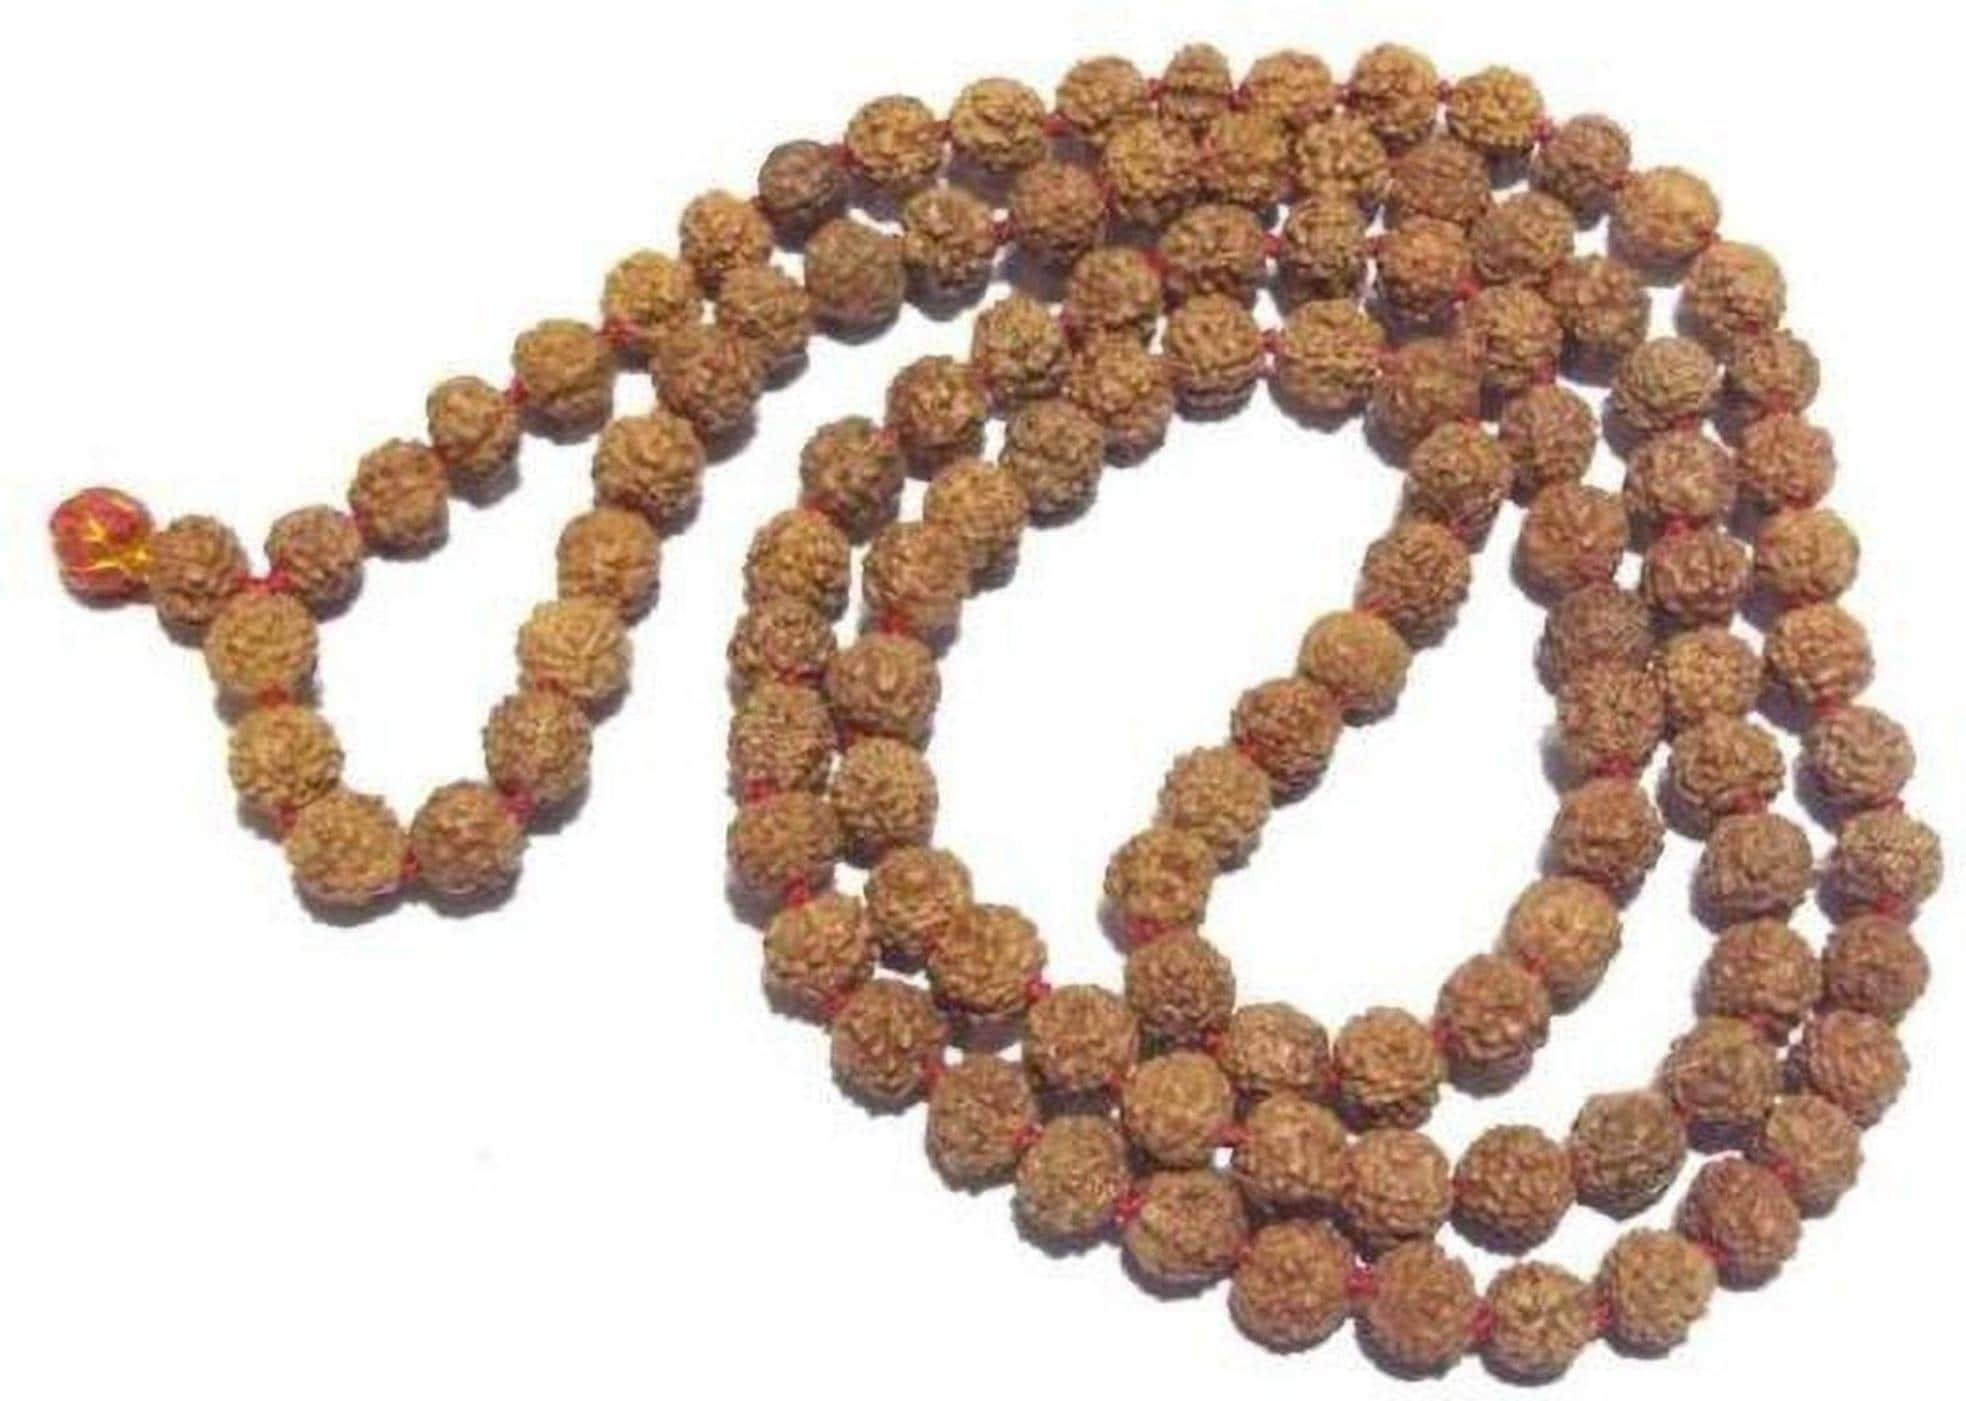
Chopra Gems Wood Original Panchmukhi Rudraksha Japa Puja Mala Brown
Type: Necklaces & Pendants
Brand: Chopra Gems & Jewellery
Price: Rs. 499
Chopra Gems
Features: Original panchmukhi rudraksha japa puja mala,Color - brown,Collection - ethnic
Included: Original Panchmukhi Rudraksha Japa Puja Mala